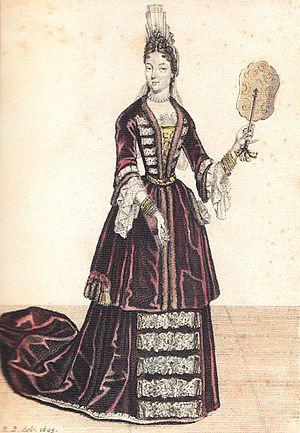
Une fontange est une coiffure féminine créée en France à la fin du XVIIᵉ et au début du XVIIIᵉ siècle. Il s’agit d’un édifice à plusieurs étages composé de fils d’archal, sur lesquels était placée une série de dentelles empesées et séparées par des rubans ornés de boucles de cheveux qui les recouvraient entièrement.